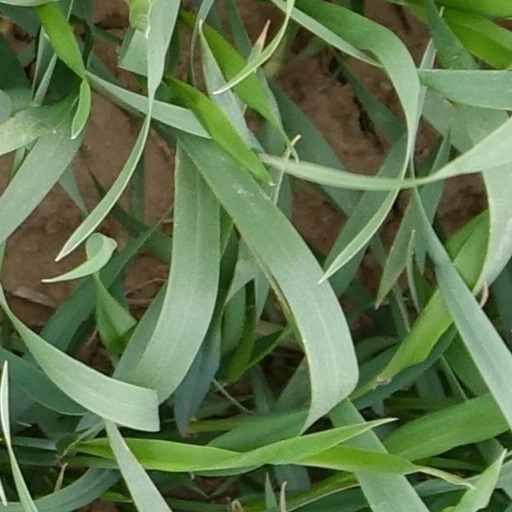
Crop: wheat